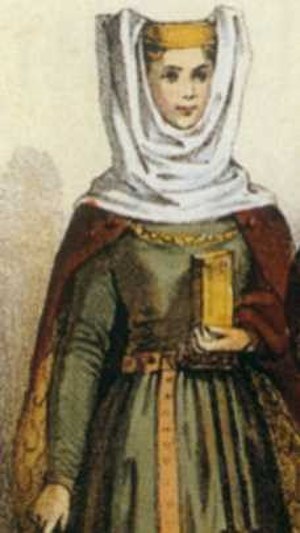
Frankrigs dronninger / Huset Capet / Hovedlinje
Dette er en liste over de kvinder, der har været dronninger eller kejserinder i det franske monarki. Alle Frankrigs monarker var mandlige, selvom nogle kvinder har styret Frankrig som regenter.